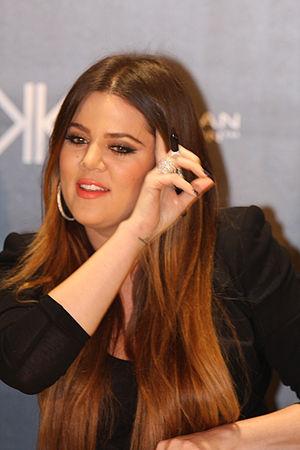
Khloé Alexandra Kardashian née le 27 juin 1984 à Los Angeles est une personnalité de télévision américaine, actrice, animatrice radio, et un mannequin, femme d'affaires. Depuis 2007, elle et sa famille tournent une émission de télé-réalité à succès : L'Incroyable Famille Kardashian. Elle crée également deux spin-offs : Les Sœurs Kardashian à Miami et Khloé & Lamar. De septembre 2009 à octobre 2016, la star a été marié au basketteur Lamar Odom. Sa fille True Thompson, qu'elle a eu avec Tristan Thompson, est née le 12 avril 2018.